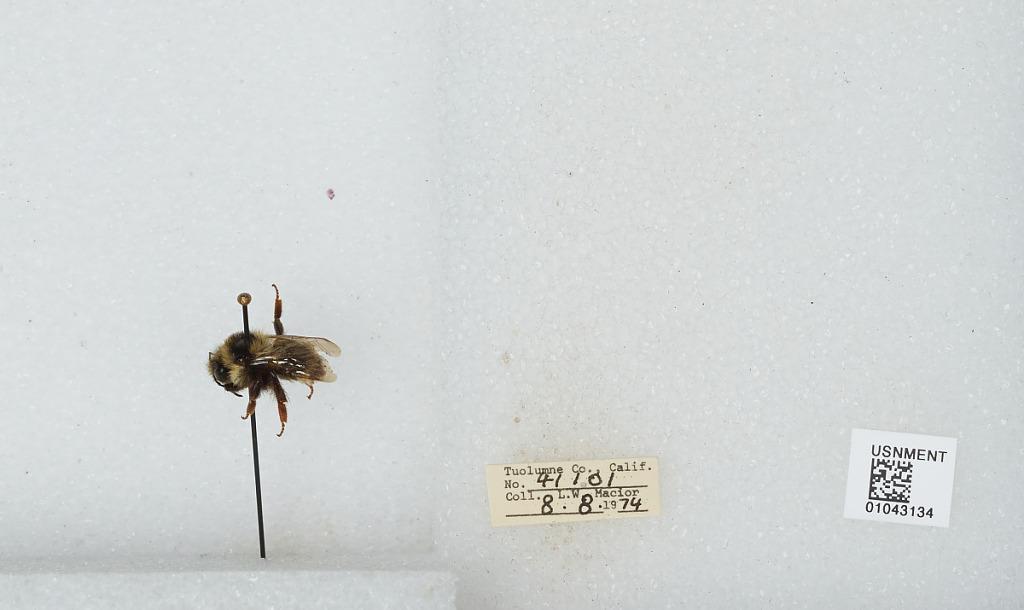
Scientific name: Bombus bifarius nearcticus
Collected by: L. Macior
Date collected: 1974-8-8
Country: United States
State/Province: California
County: Tuolumne
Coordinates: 38.02, -119.93